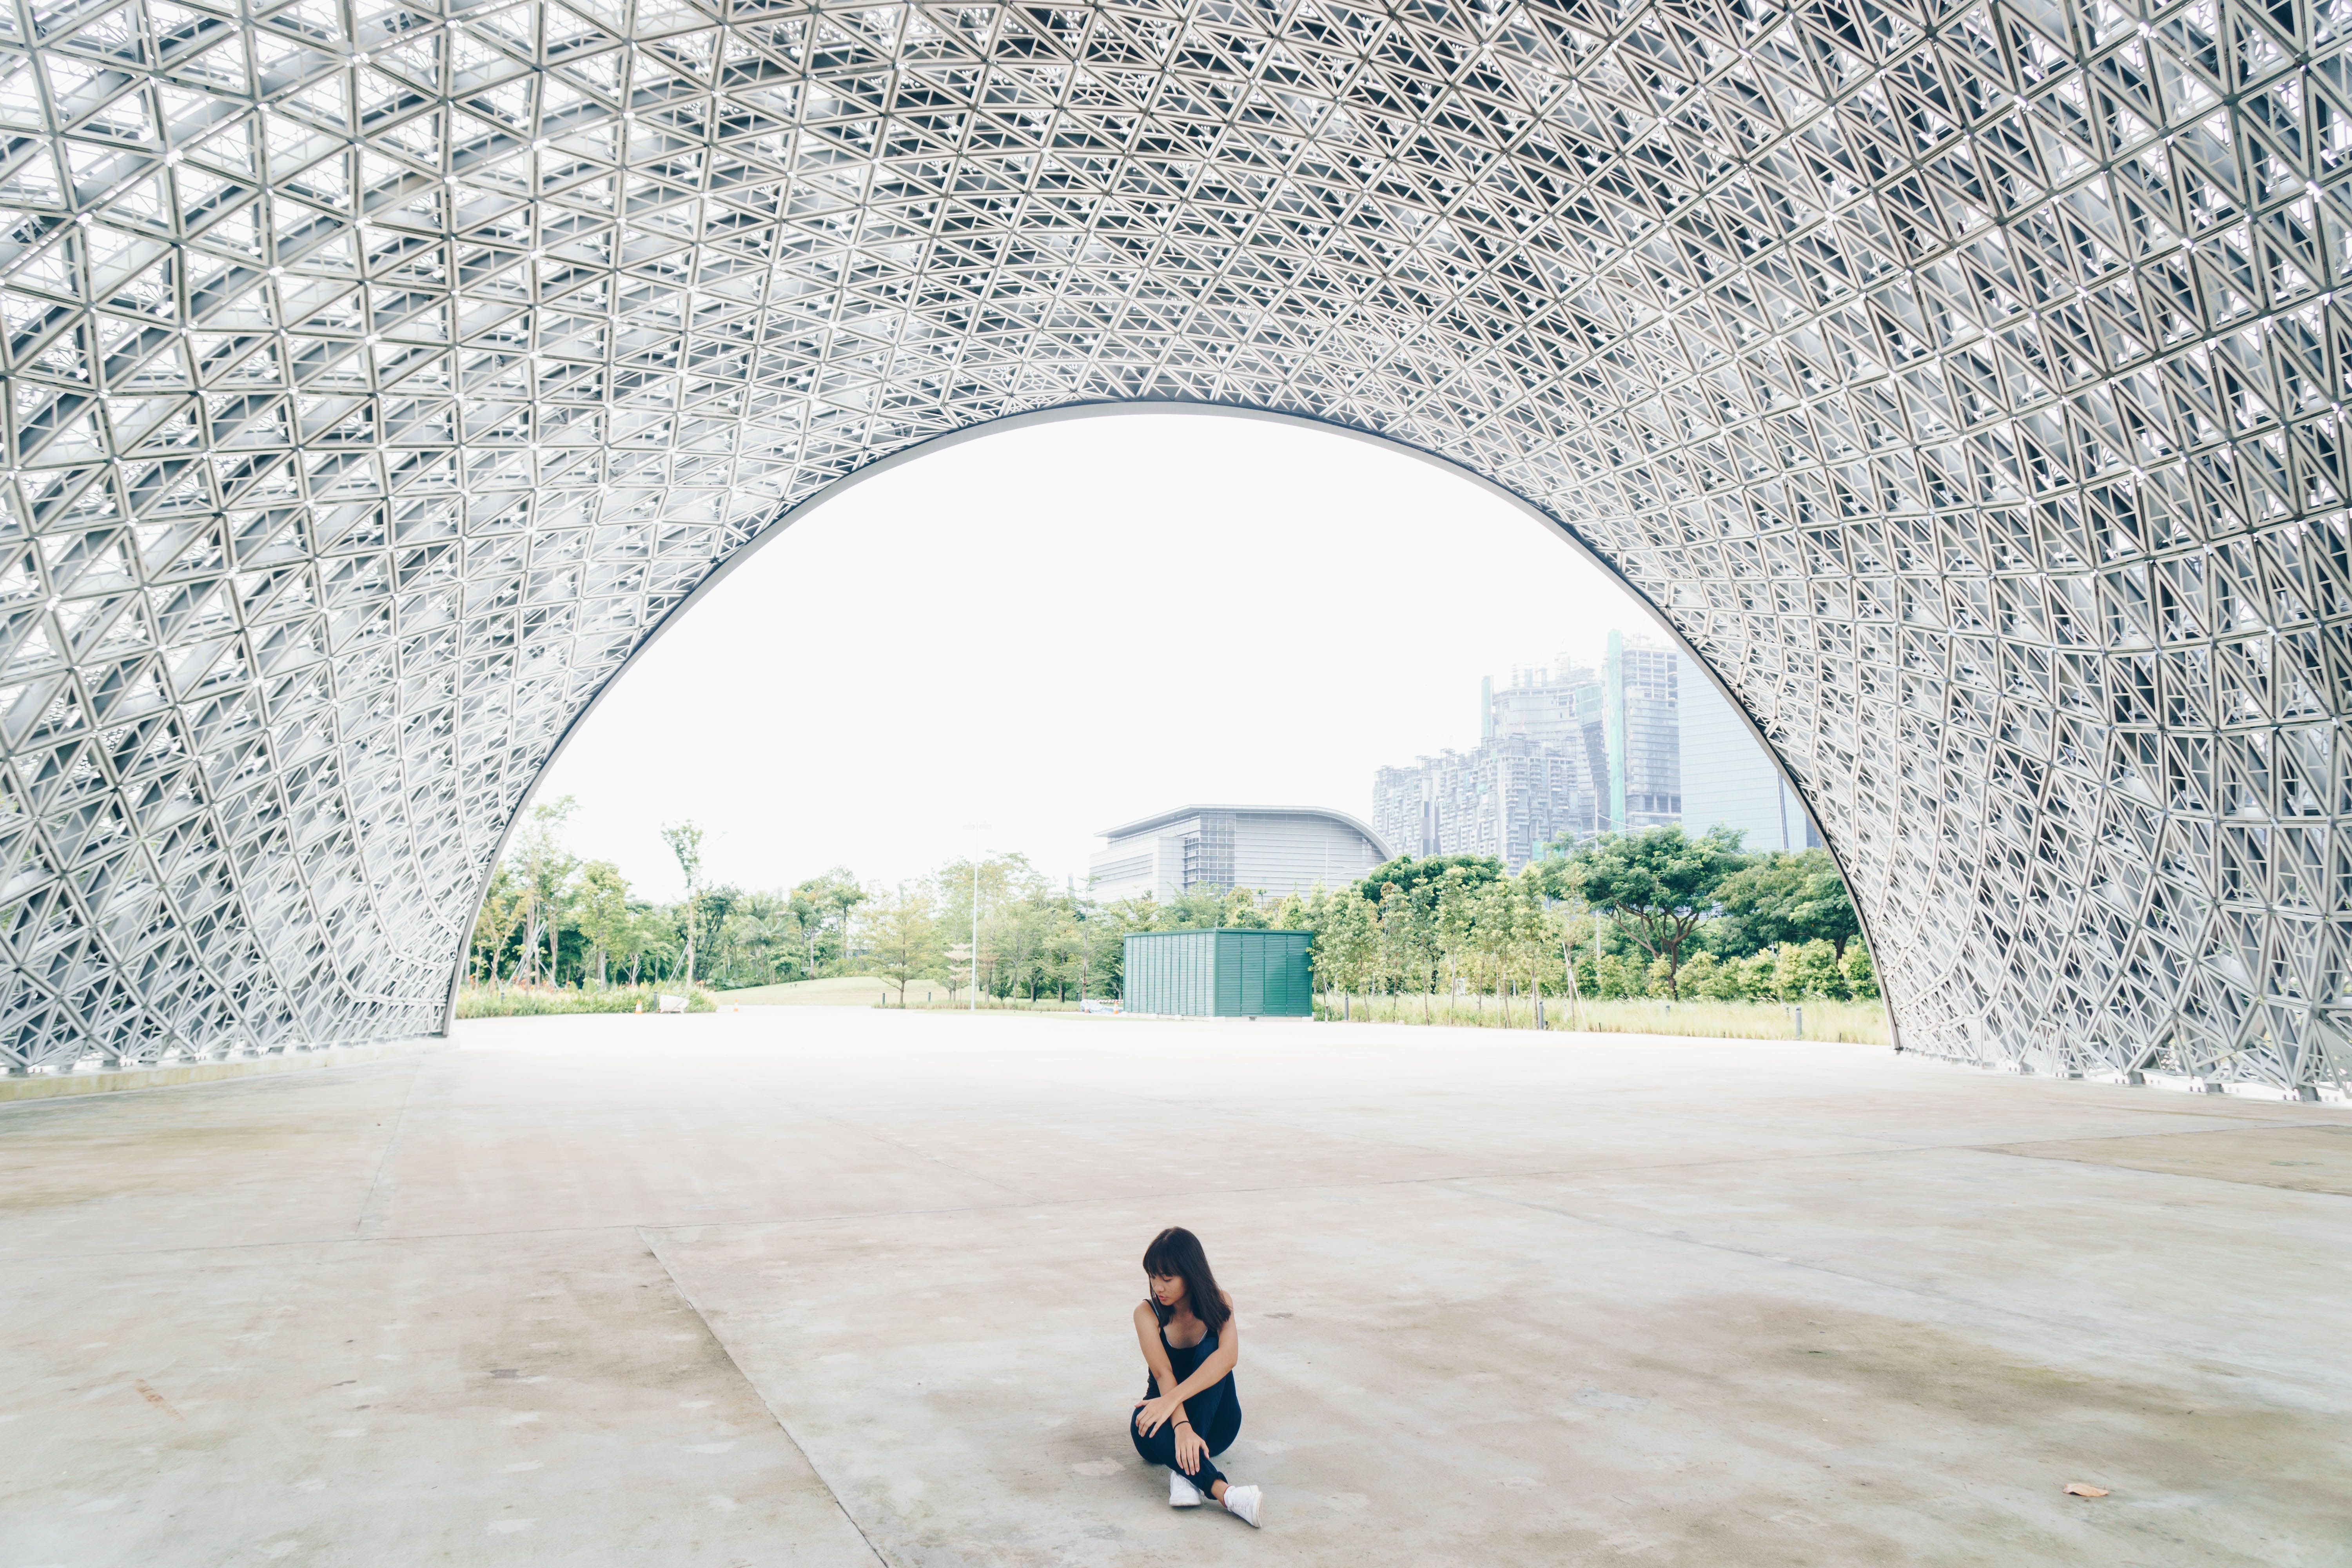
architecture, arch